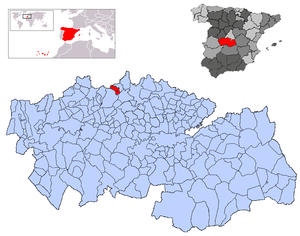
Aldea en Cabo est une commune d'Espagne de la province de Tolède dans la communauté autonome de Castille-La Manche.